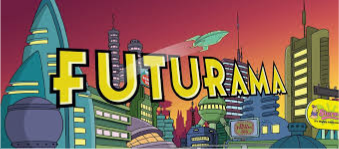
Portrait style: Cartoon Portrait